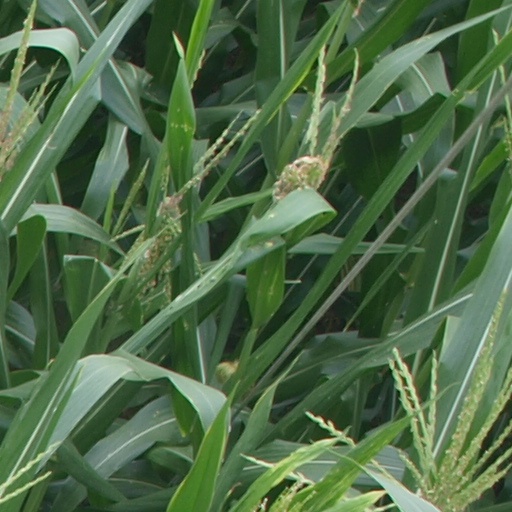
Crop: maize; corn